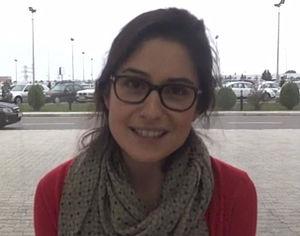
Arzu Geybullaïeva, aussi connue comme Arzu Geybulla, est une chroniqueuse, blogueuse et journaliste azerbaïdjanaise, travaillant pour plusieurs journaux y compris Al Jazeera, Foreign Policy, Global Voices, et Agos. Elle travaille aussi avec plusieurs organisations à but non lucratif et des groupes de réflexion, y compris l'Institut démocratique national et l'Initiative européenne de stabilité. Geybullaïeva est incluse dans la liste des 100 femmes les plus influentes de la BBC en 2014. Elle plaide pour une résolution pacifique du conflit du Haut-Karabagh entre les Arméniens et les Azerbaïdjanais. Cependant, au cours des dernières années, elle reçoit de nombreuses menaces principalement issus de l'Azerbaïdjan en raison de son travail avec Agos, un journal arménien. Les menaces sont internationalement condamnées par diverses organisations des droits humains. Geybullaïeva vit actuellement en auto-exil à Washington.
100 Women est une série multi-formats créée en 2013 par la BBC. La série concerne le rôle des femmes au XXIᵉ siècle et inclut des événements à Londres et à Mexico. Après la publication de la liste, l'émission, intitulée BBC's Women Season, est diffusée pendant trois semaines, pendant lesquelles la BBC propose également des rapports en ligne, des débats et des articles sur les femmes. Les femmes du monde entier sont encouragées à participer sur Twitter, en commentant la liste, ainsi que les entretiens et les débats qui suivent sa publication. Une nouvelle liste de lauréates est publiée chaque année depuis 2013.